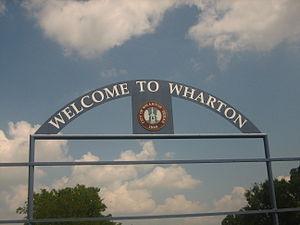
La ville de Wharton est le siège du comté de Wharton, dans l’État du Texas, aux États-Unis. Sa population s’élevait à 8 832 habitants lors du recensement de 2010, estimée à 8 785 habitants en 2016. Wharton est arrosée par le Colorado et située à 97 km au sud-ouest de Houston.